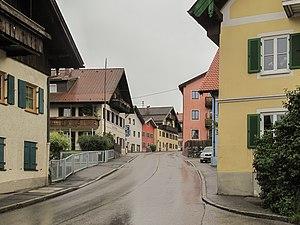
Murnau am Staffelsee est une commune en Haute-Bavière dans l'arrondissement de Garmisch-Partenkirchen. Elle a le statut d'un marché. La peintre Gabriele Münter a vécu et est morte à Murnau.